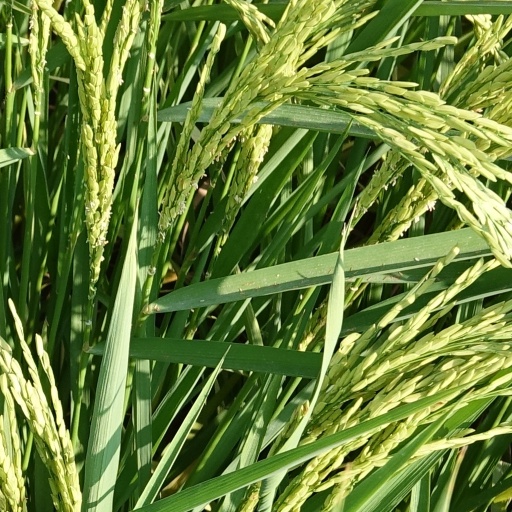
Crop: rice